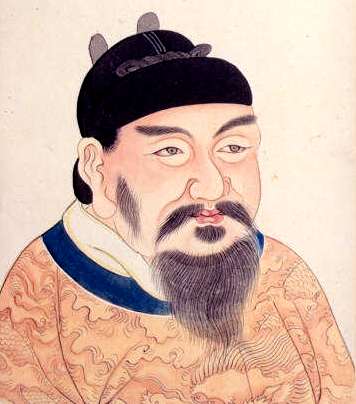
จักรพรรดิถังเกาจง

| name = จักรพรรดิถังเกาจง
| title = จักรพรรดิจีน|หฺวังตี้ noitalic|เทียนเค่อหาน noitalic|
| image = Gaozong of Tang.jpg
| caption = พระบรมสาทิสลักษณ์จักรพรรดิถังเกาจงในสมัยราชวงศ์ชิง
| birth_date = 21 กรกฎาคม ค.ศ. 628รายงานจากพระราชประวัติจักรพรรดิถังไท่จงใน "จิ้วถังชู" หลี่ จื้อเสด็จพระราชสมภพในวัน "gengyin" เดือน 6 ปีที่ 2 ของศักราช "Zhen'guan" ในรัชสมัยจักรพรรดิถังไท่จง ตรงกับวันที่ 21 กรกฎาคม ค.ศ. 628 ตามปฏิทินกริกอเรียน (貞觀二年)六月庚寅，皇子治生 "Old Book of Tang, vol. 2"
| birth_place = พระราชวัง Lizheng ฉางอัน จีนสมัยราชวงศ์ถัง
| death_date = "จือจื้อทงเจี้ยน"เล่มที่ 203 บันทึกว่า จักรพรรดิถังเกาจงสวรรคตในคืนวัน "dingsi" เดือน 12 ปีที่ 1 ของศักราช Hongdao ในรัชสมัยของพระองค์ ตรงกับวันที่ 27 ธันวาคม ค.ศ. 683 ตามปฏิทินกริกอเรียน (弘道元年)十二月，丁巳，...。是夜，....，上崩於貞觀殿。 "Zizhi Tongjian", vol.203.
| death_place = พระราชวัง Zhenguan ลั่วหยาง จีนสมัยราชวงศ์ถัง
| burial_place = Qianling Mausoleum|สุสานเฉียนหลิง
| father = จักรพรรดิถังไท่จง
| mother = จักรพรรดินีจ่างซุน|จักรพรรดินีเหวินเต๋อ
| full name = ชื่อบุคคลจีน|พระนามตระกูล: หลี่ (นามสกุล 李)|หลี่ (李)Chinese given name|พระนามพระราชสมภพ (小名): จื้อ-นวี๋ (雉奴)Chinese given name|พระนามส่วนพระองค์ (大名): จื้อ (治)ชื่อรอง|พระนามรอง (字): เหวยช่าน (為善)
| succession = รายพระนามจักรพรรดิราชวงศ์ถัง|จักรพรรดิราชวงศ์ถัง
| reign = 15 กรกฎาคม 649 – 27 ธันวาคม 683 ()
| coronation = 15 กรกฎาคม 649
| predecessor = จักรพรรดิถังไท่จง
| successor = จักรพรรดิถังจงจง (ภายใต้ผู้สำเร็จราชการ บูเช็กเทียน|จักรพรรดินีเจ๋อเทียน)
| regent = บูเช็กเทียน|จักรพรรดินีอู๋
| house = House of Li|หลี่
| dynasty = ราชวงศ์ถัง|ถัง
| พระอารามนาม = เกาจง (高宗)
| พระสมัญญานาม = สั้น: เทียนหฺวางต้าตี้ให้ใน ค.ศ. 684 (天皇大帝) ยาว: เทียนหฺวางต้าเชิ่งต้าหงเซี่ยวหฺวังตี้ให้ใน ค.ศ. 754 (天皇大聖大弘孝皇帝)
| spouse = จักรพรรดินีหวัง(dep. 655)บูเช็กเทียน|จักรพรรดินีอู๋ (สมรส ค.ศ. 651–683)
| spouse-type = พระมเหสี
| issue = หลี่จงหลี่เสี้ยวหลี่ส้างจินหลี่ซู่เจี๋ยหลี่หงจักรพรรดิถังจงจง|หลี่เสี่ยนจักรพรรดิถังจงจง|จงจงจักรพรรดิถังรุ่ยจง|รุ่ยจงPrincess JinchengPrincess Gao'anเจ้าหญิงไท่ผิง|องค์หญิงไท่ผิง
สมเด็จพระจักรพรรดิเกาจง (; 21 กรกฎาคม ค.ศ. 628 – 27 ธันวาคม ค.ศ. 683) จักรพรรดิองค์ที่ 3 แห่งราชวงศ์ถัง มีพระนามเดิมว่าหลี่จื้อ (李治) เป็นพระราชโอรสองค์เล็กในจักรพรรดิถังไท่จง ช่วงปลายรัชกาลถังไท่จงพระราชบิดาทรงเลือกองค์ชายหลี่จื้อเป็นรัชทายาท แทนองค์ชายใหญ่พระเชษฐาที่กระทำผิด เมื่อพระราชบิดาสวรรคตลงพระองค์จึงขึ้นครองราชย์แทนขณะพระชนม์เพียง 21 พรรษา
ในช่วงต้นรัชกาลของพระองค์ มีการแย่งชิงอำนาจในวังหลังระหว่างจักรพรรดินีหวัง (จักรพรรดิถังเกาจง)|หวังฮองเฮาและเซียวซูเฟย|พระมเหสีเซียว แต่ภายหลังทั้งสองถูกจัดการโดยบูเช็กเทียน|อู่ฮองเฮาและฮองเฮาองค์นี้ได้ช่วยพระราชสวามี
บริหารราชการแผ่นดินจนสงบสุข จนยุคของ 2 พระองค์นี้ได้รับฉายาว่ามังกรคู่ แต่ได้มีผู้เคียดแค้นบูเช็กเทียน|อู่ฮองเฮาที่มาบริหารราชการแผ่นดินแทนผู้ชาย มีทั้งขุนนาง ข้าราชการ ชาวบ้าน ฯลฯ
ในปีที่ 34 ในรัชกาล จักรพรรดิถังเกาจงมิสามารถบริหารราชการแผ่นดินต่อไปได้ บูเช็กเทียน|พระนางอู่ฮองเฮาจึงทรงบริหารราชการแผ่นดินแต่เพียงผู้เดียว และสถาปนาหลี่เสียนที่ดำรงตำแหน่งเป็นองค์รัชทายาทขึ้นเป็นจักรพรรดิถังจงจง จักรพรรดิเกาจงสวรรคตลงในปี ค.ศ. 683 (พ.ศ. 1226) ขณะพระชนม์ได้ 55 พรรษา
== พระบรมวงศานุวงศ์ ==
* พระราชบิดา
** จักรพรรดิถังไท่จง
* พระราชมารดา
** จักรพรรดินีจ่างซุน|จักรพรรดินีจ่างซุน
* พระอัครมเหสี
** จักรพรรดินีหวัง (จักรพรรดิถังเกาจง)|จักรพรรดินีหวัง
** บูเช็กเทียน|จักรพรรดินีอู่
* พระมเหสี
** พระมเหสีหลิวสื้อ
** พระมเหสีเจิ้นสื้อ
** พระมเหสีหยางสื้อ
** พระสนมเซียว|ซู่เฟย สกุลเซียว
*พระสนม
** เจี๋ยอวี๋ สกุลสวี่
** ฮั่นกั๋วฟูเหริน สกุลอู่ ธิดาในหรงกั๋วฟูเหริน พี่สาวของจักรพรรดินีอู่
** เว่ยกั๋วฟูเหริน สกุลเฮ่อหลัน ธิดาในเว่ยกั๋วฟูเหริน หลานสาวของจักรพรรดินีอู่
* พระราชโอรส
** องค์ชายหลี่จง (李忠,643-665)
** องค์ชายหลี่เสี้ยว (李孝,?-664)
** องค์ชายหลี่ส้างจิน (李上金,?-690)
** หลี่ซู่เจี๋ย|องค์ชายหลี่ซู่เจี๋ย (李素節,646-690)
** องค์ชายหลี่หง (李弘,652-675)
** องค์ชาย หลี่เสียน (李賢,653–684)
** จักรพรรดิถังจงจง|องค์ชายหลี่เสี่ยน (李顯,656-710)
** จักรพรรดิถังรุ่ยจง|องค์ชายหลี่ต้าน (李旦,662-716)
* พระธิดา
** องค์หญิงอันติ้ง
** เจ้าหญิงไท่ผิง|องค์หญิงไท่ผิง
== อ้างอิง ==
==ข้อมูล==
* "Old Book of Tang", vols. :zh:s:舊唐書/卷4|4, :zh:s:舊唐書/卷5|5.
* "New Book of Tang", vol. :zh:s:新唐書/卷003|3.
* cite book |title=Zizhi Tongjian |year=1084 |volume=:zh:s:資治通鑑/卷195|195, :zh:s:資治通鑑/卷199|199, :zh:s:資治通鑑/卷200|200, :zh:s:資治通鑑/卷201|201, :zh:s:資治通鑑/卷202|202, :zh:s:資治通鑑/卷203|203, :zh:s:資治通鑑/卷204|204, :zh:s:資治通鑑/卷205|205, :zh:s:資治通鑑/卷206|206, :zh:s:資治通鑑/卷207|207, :zh:s:資治通鑑/卷208|208 |language=zh |ref=
หมวดหมู่:จักรพรรดิราชวงศ์ถัง|เกาจง
หมวดหมู่:พระมหากษัตริย์ที่ขึ้นครองราชย์ขณะทรงพระเยาว์
หมวดหมู่:บุคคลจากซีอาน